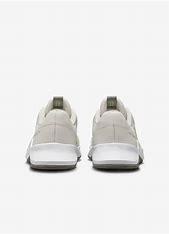
Brand: Nike
Model: MC 2